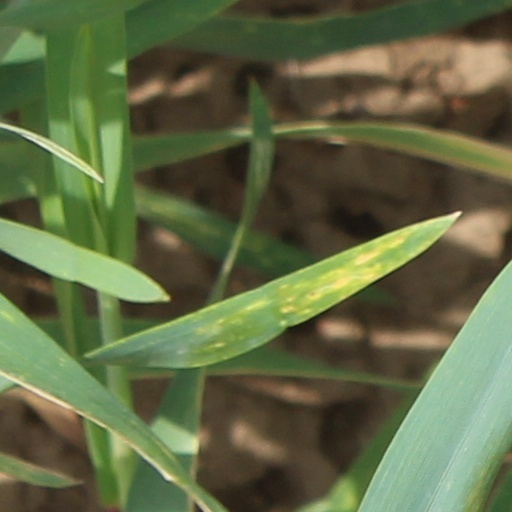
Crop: wheat